Natural resources of Azerbaijan

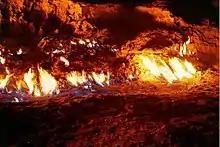
Yanar dag in Azerbaijan

The location is 27 km away from the city center of Baku, and about 2 km away from the village center, on the left side of the Mahammedi-Digah highway.